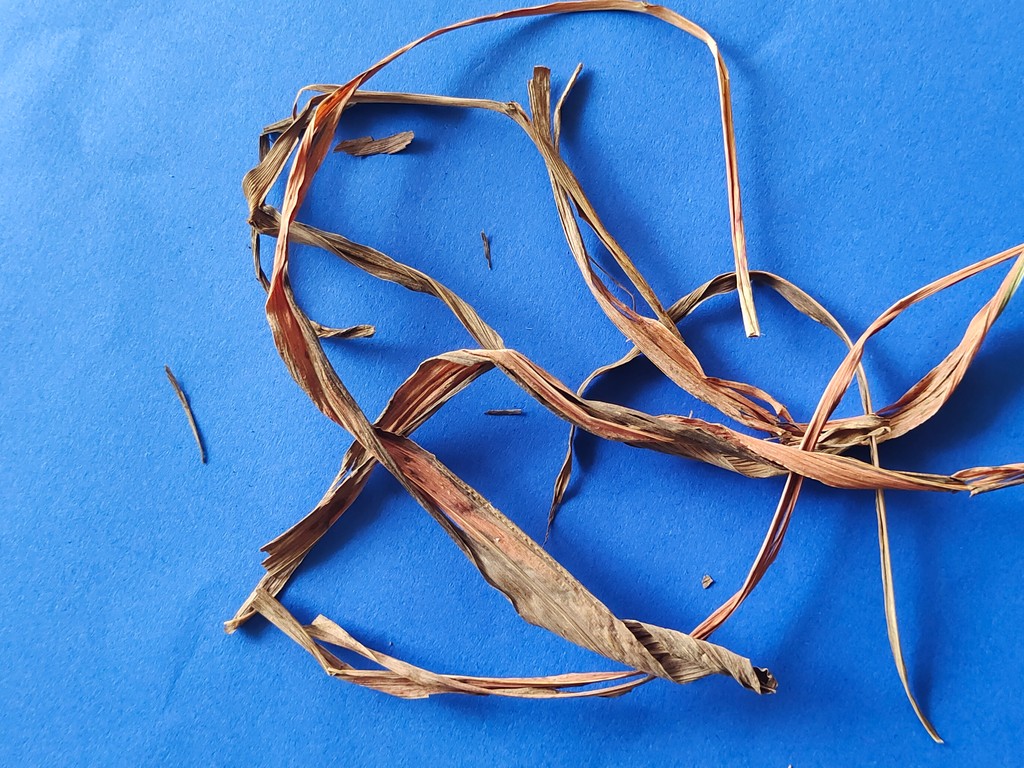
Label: Dried